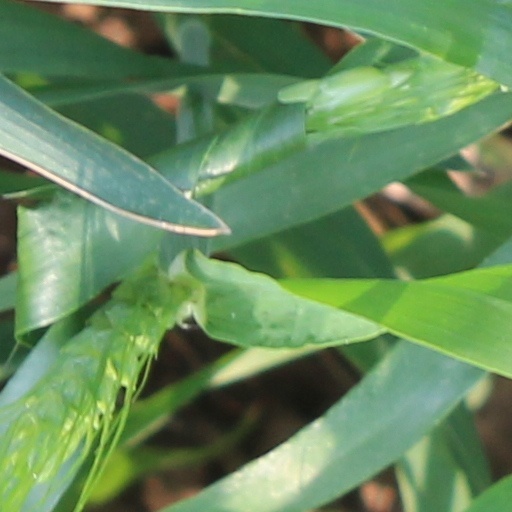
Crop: wheat